WRC 8

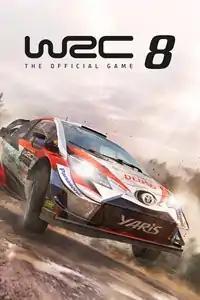
Game cover featuring Toyota Yaris WRC

WRC 8, also known as WRC 8 FIA World Rally Championship, is the official game of the 2019 World Rally Championship. The game was developed by French developer Kylotonn and published on 10 September 2019 by Bigben Interactive for Microsoft Windows, PlayStation 4, Xbox One and Nintendo Switch. The game carries an official World Rally Championship esports licence.